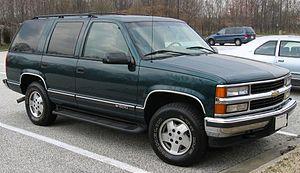
Le Chevrolet Tahoe est un véhicule de type véhicule utilitaire sport du constructeur automobile américain Chevrolet vendu depuis 1992. Actuellement, il en est à sa troisième génération. Le Tahoe existe aussi chez GMC sous le nom de Yukon; et chez Cadillac sous le nom d'Escalade.